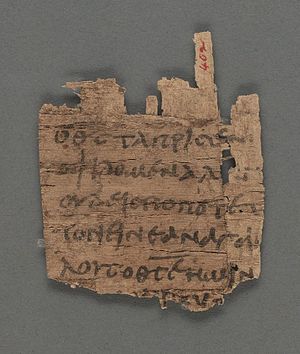
Johannes' Første Brev
Fragment af Johannes' Første Brev nedskrevet på papyrus 9.
"Johannes' Første Brev er traditionelt et af de såkaldte katolske breve, og er i den kanoniske rækkefølge den 23. bog i Det Nye Testamente. Brevet medregnes desuden til ""de johannæiske skrifter"" – som indbefatter Johannesevangeliet, 2. og 3. Johannesbrev og af de fleste også Johannes' Åbenbaring